Rhett Lawrence

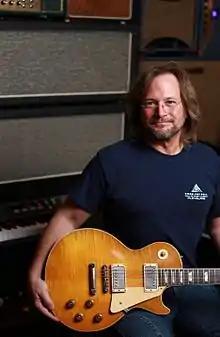
Lawrence in 2016

James Everett "Rhett" Lawrence is an American record producer and songwriter. He first became known for producing the 1990 single "Vision of Love" by Mariah Carey, which received a Grammy Award and peaked on the "Billboard" Hot 100. His productions have since resulted in sales of 350 million album-equivalent units worldwide.